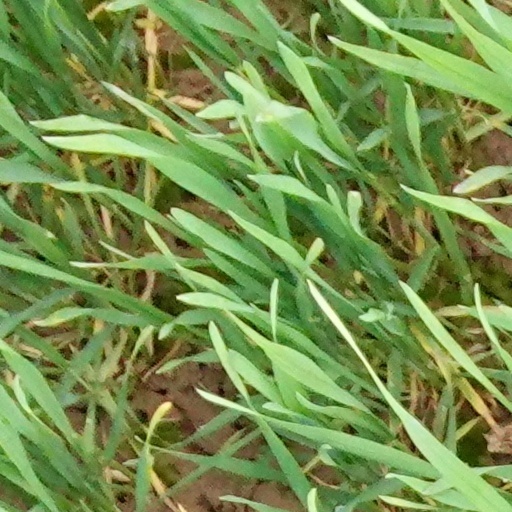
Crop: wheat